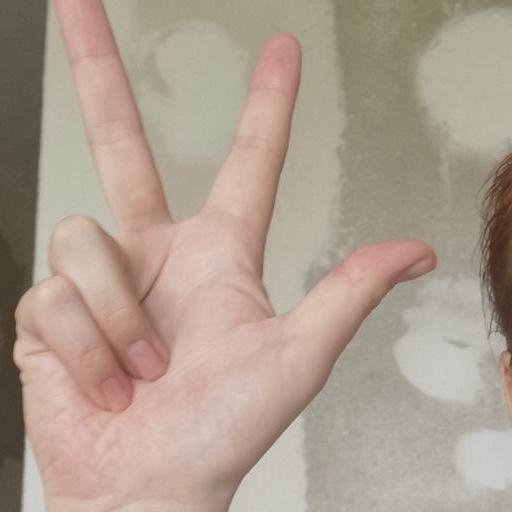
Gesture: three2